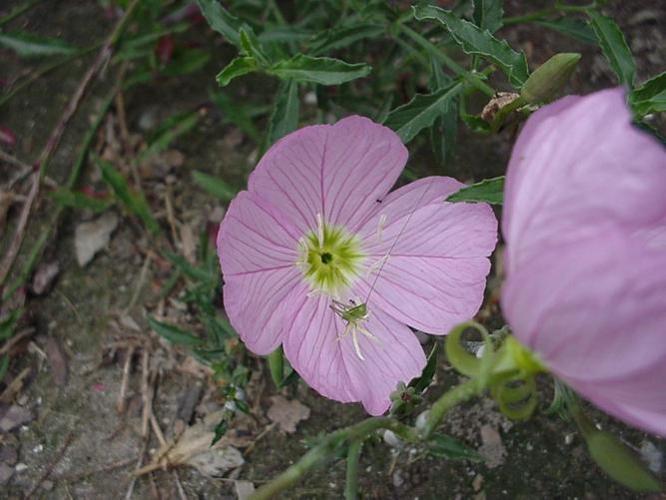
Label: pink primrose